Beverly Shade

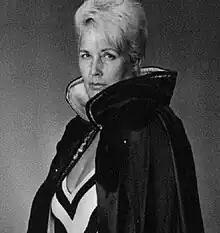

Beverly Wenhold (March 21, 1936 – June 2, 2023), known by the ring name Beverly Shade, was an American professional wrestler. Her career spanned from the 1950s to the 1980s, a fixture in the women’s wrestling scene for decades. During her career, she held the NWA Women's Tag Team Championship.